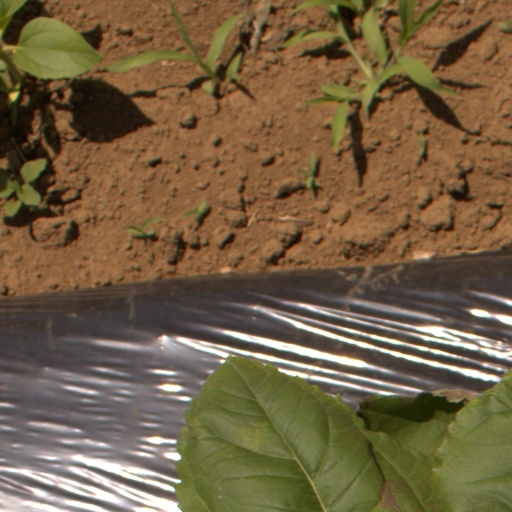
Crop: Jerusalem artichoke